8th Minnesota Infantry Regiment

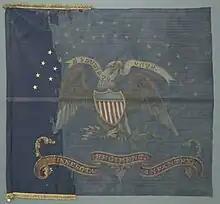
8th Minnesota Infantry Regiment Battle Flag

The 8th Minnesota Infantry Regiment was a Minnesota USV infantry regiment that served in the Union Army during the American Indian Wars and the American Civil War.